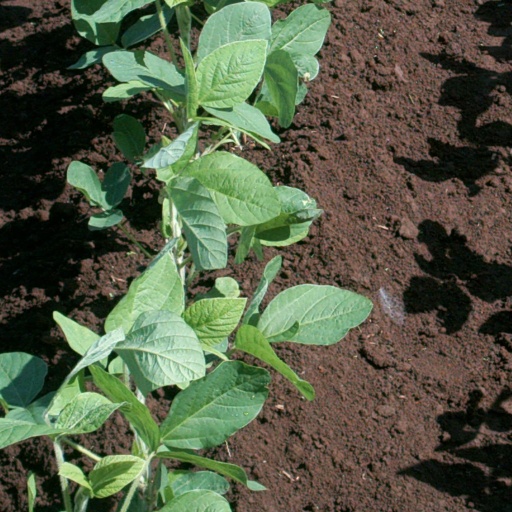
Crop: soybean